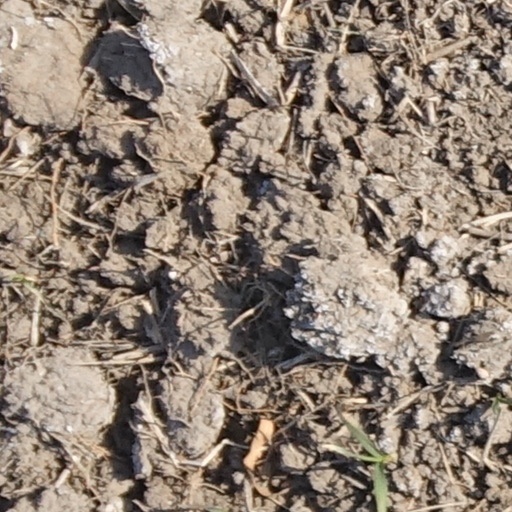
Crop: wheat